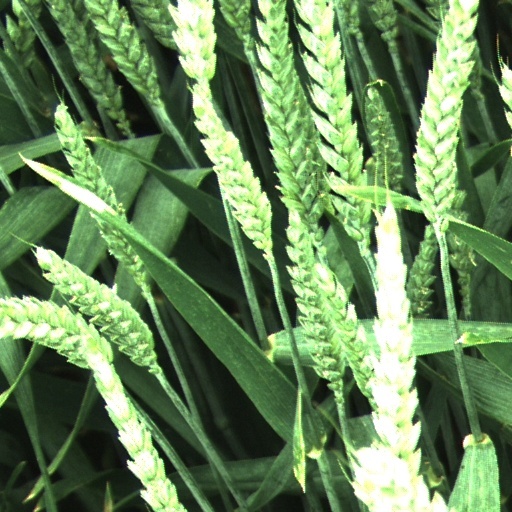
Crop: wheat